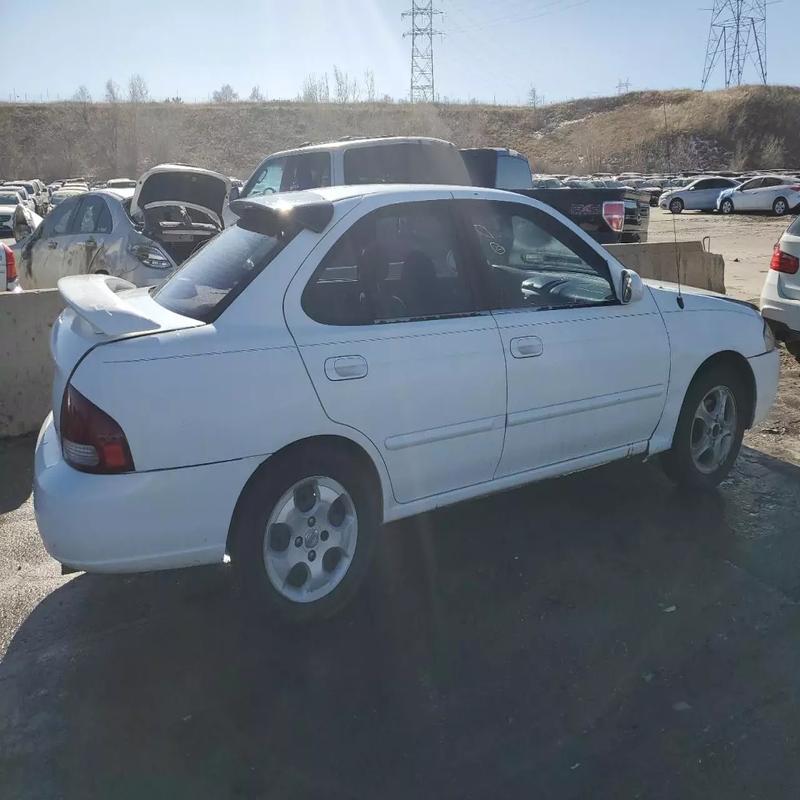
Aucun dommage détecté.
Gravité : aucun